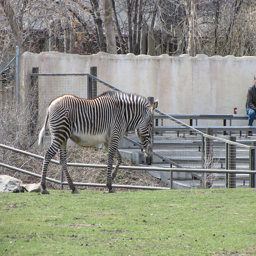
A zebra walking around a grassy area with bars and fences.
A zebra walking across the grass in a stadium area.
This is an image of a zebra walking in captivity.
A zebra walks through the grass in front of bleachers.
A zebra walking around it's habitat at a zoo.